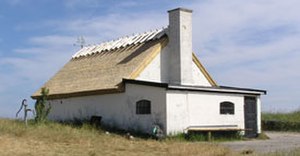
Liseleje / Seværdigheder
Ishuset i Liseleje
Ishuset i Liseleje
Liseleje er en kystby i Nordsjælland med 2.558 indbyggere, 7 kilometer nord for Frederiksværk, og ud til Kattegat. Byen hører til Region Hovedstaden, og er beliggende i Halsnæs Kommune.